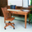
Label: table